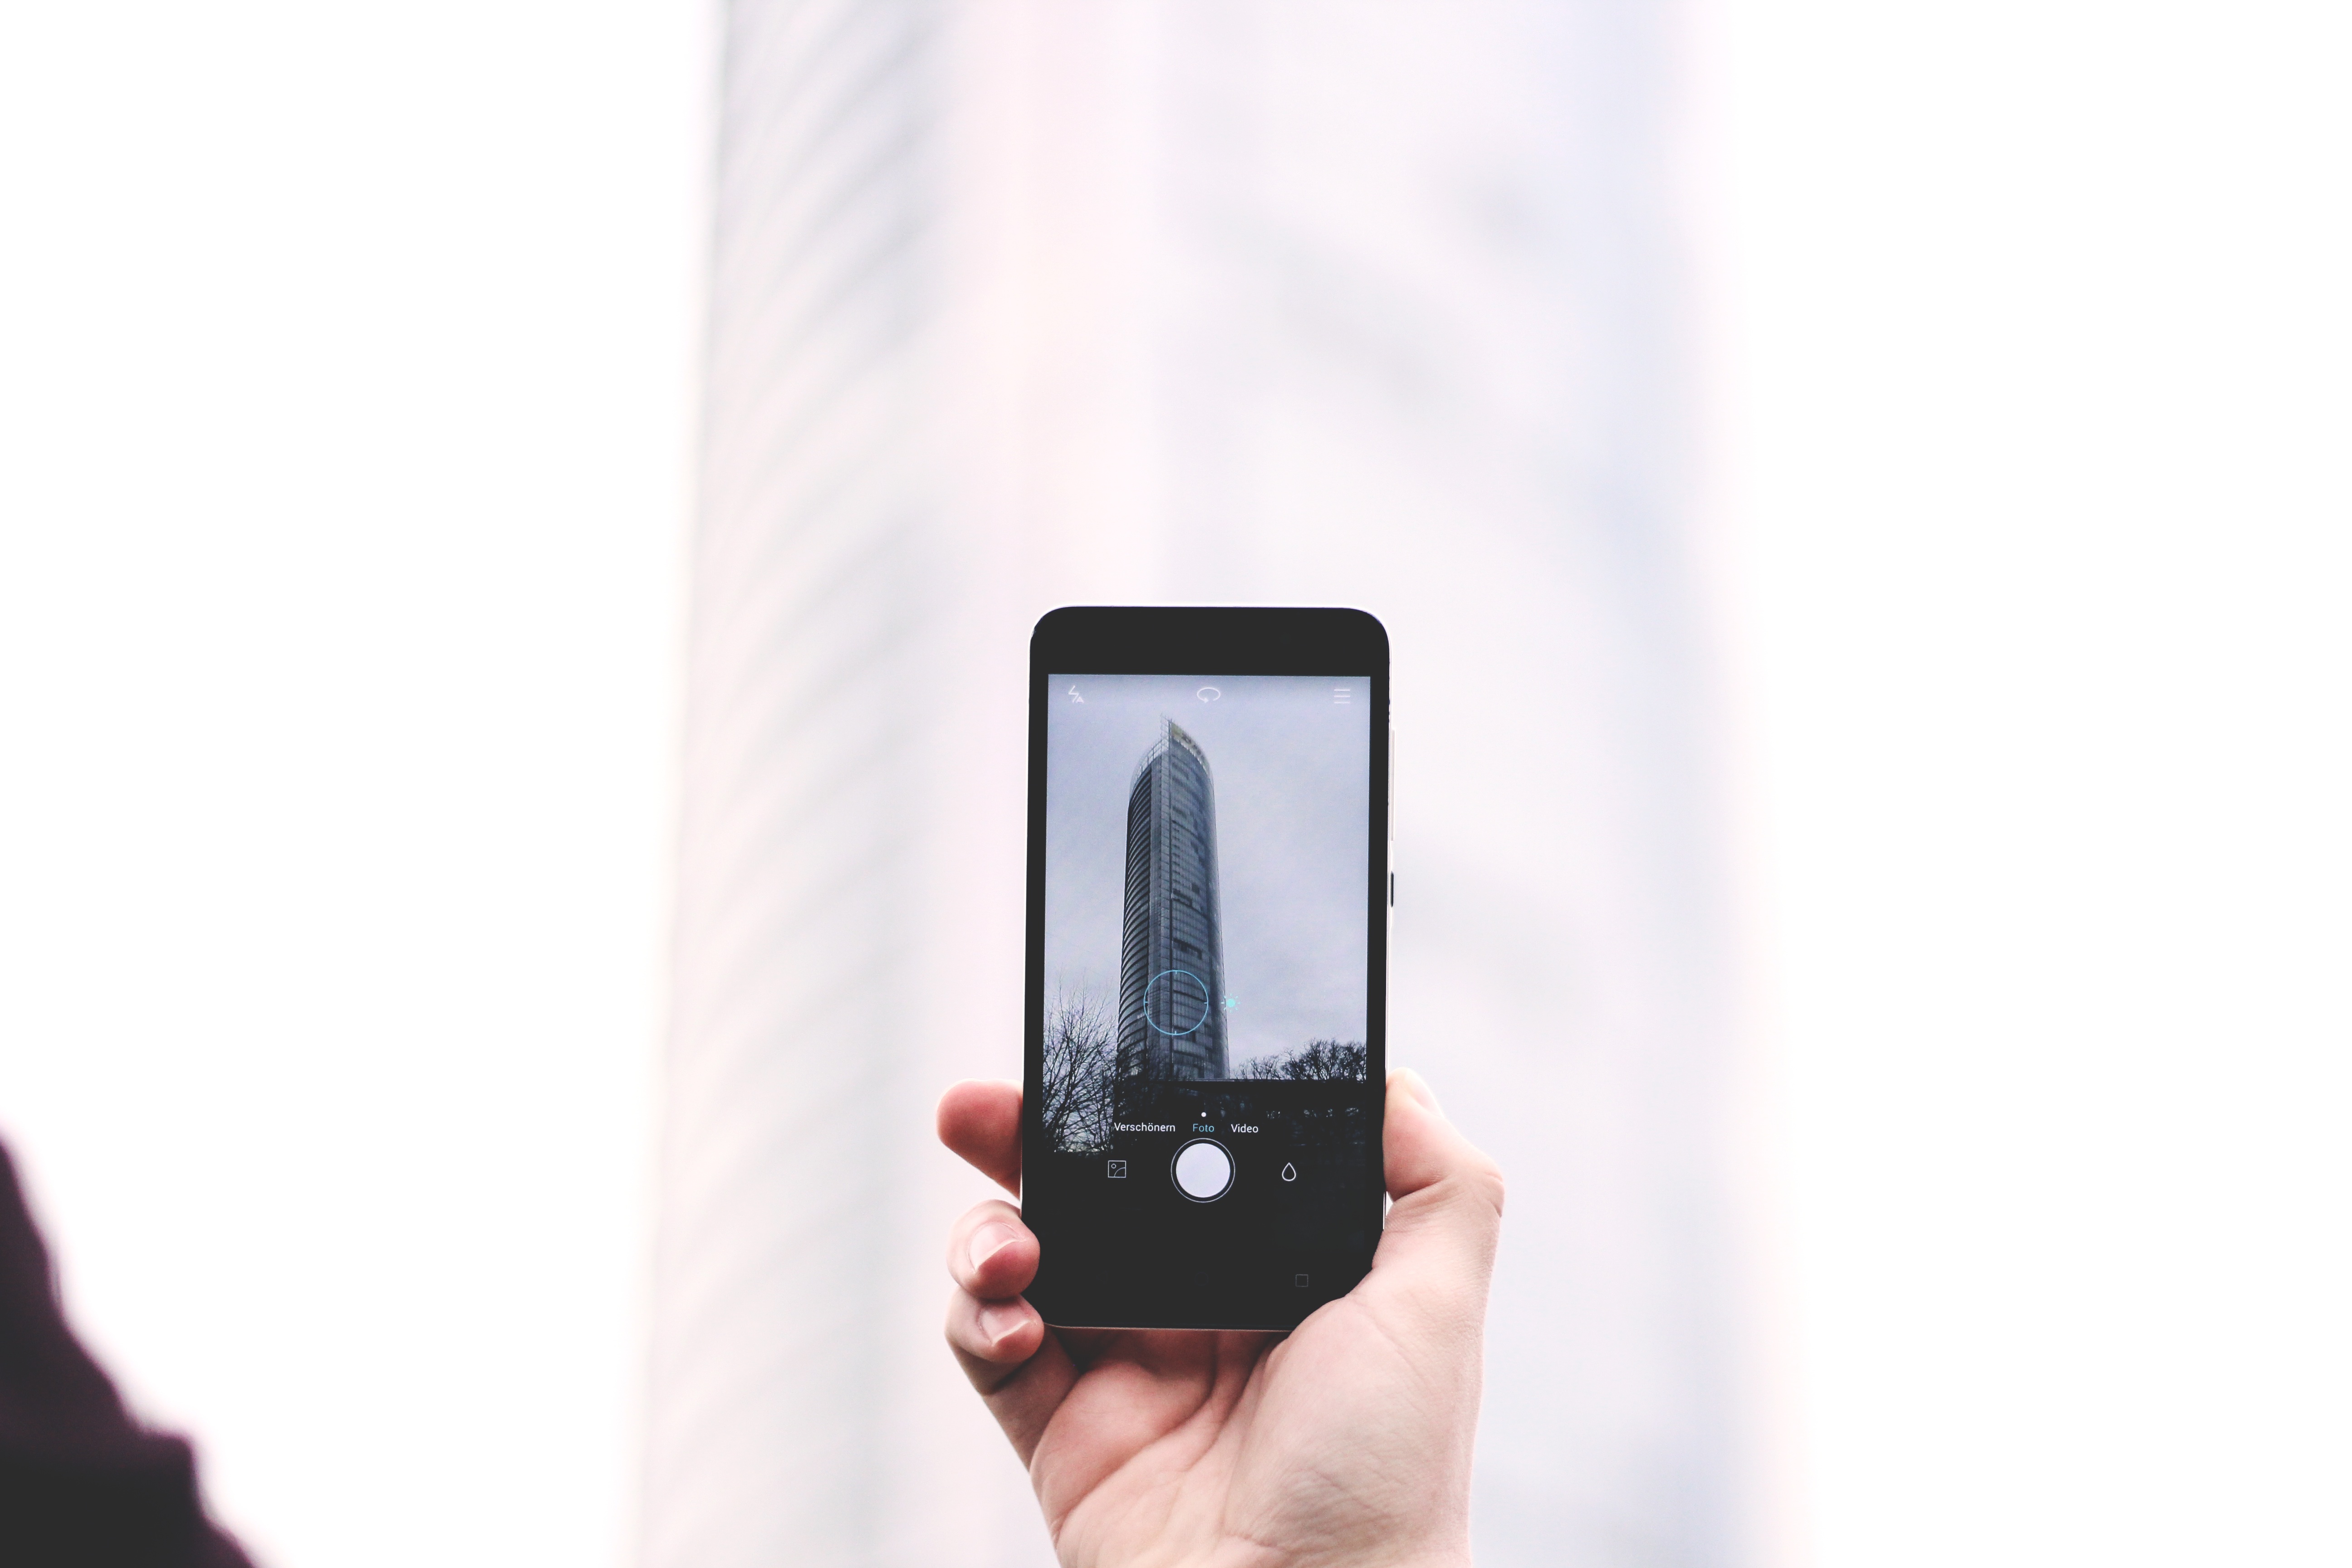
smartphone, hand, building, finger, macro, gadget, mobile phone, high rise, taking photo, product